Personal union of Poland and Saxony

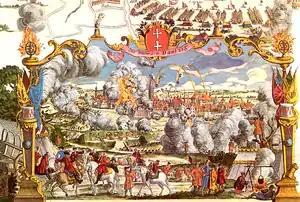
Siege of Danzig (1734) by Saxon-Russian troops in the War of the Polish Succession

After 1716, there were signs of a certain stabilization of Augustus II's government in Poland, which made some reforms possible - but there was no prospect of reforms in the spirit of absolutism. Several Imperial Diets collapsed, and King Augustus II tried unsuccessfully to secure the succession of the Electoral Prince as the next Polish king. At least Poland recovered economically from the effects of the Great Northern War in the 1920s. The feudal nobility could produce intensively, and the exchange of goods between Poland and Saxony, promoted by the Leipzig Trade Fair and facilitated by customs agreements, increased. The raw materials preferably came from Poland and finished products from Saxony. Palaces, parks and numerous new churches showed that Poland still had resources. But the aristocratic republic, which was constantly in internal blockage and power struggles, lacked the will and coherence to make something of it. A central economic and financial policy could not be implemented in Poland, a large part of the taxes (up to 20%) were stuck in the collection system and mercantilist thinking was limited to the self-interest of the magnate families.